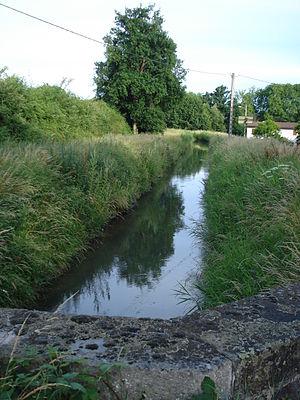
Chalain-d'Uzore est une commune française située dans le département de la Loire en région Auvergne-Rhône-Alpes, et faisant partie de Loire Forez Agglomération.
Le canal du Forez, situé dans le département de la Loire, a pour vocation d'irriguer et de drainer la partie du bassin du Forez sur la rive gauche du fleuve Loire.